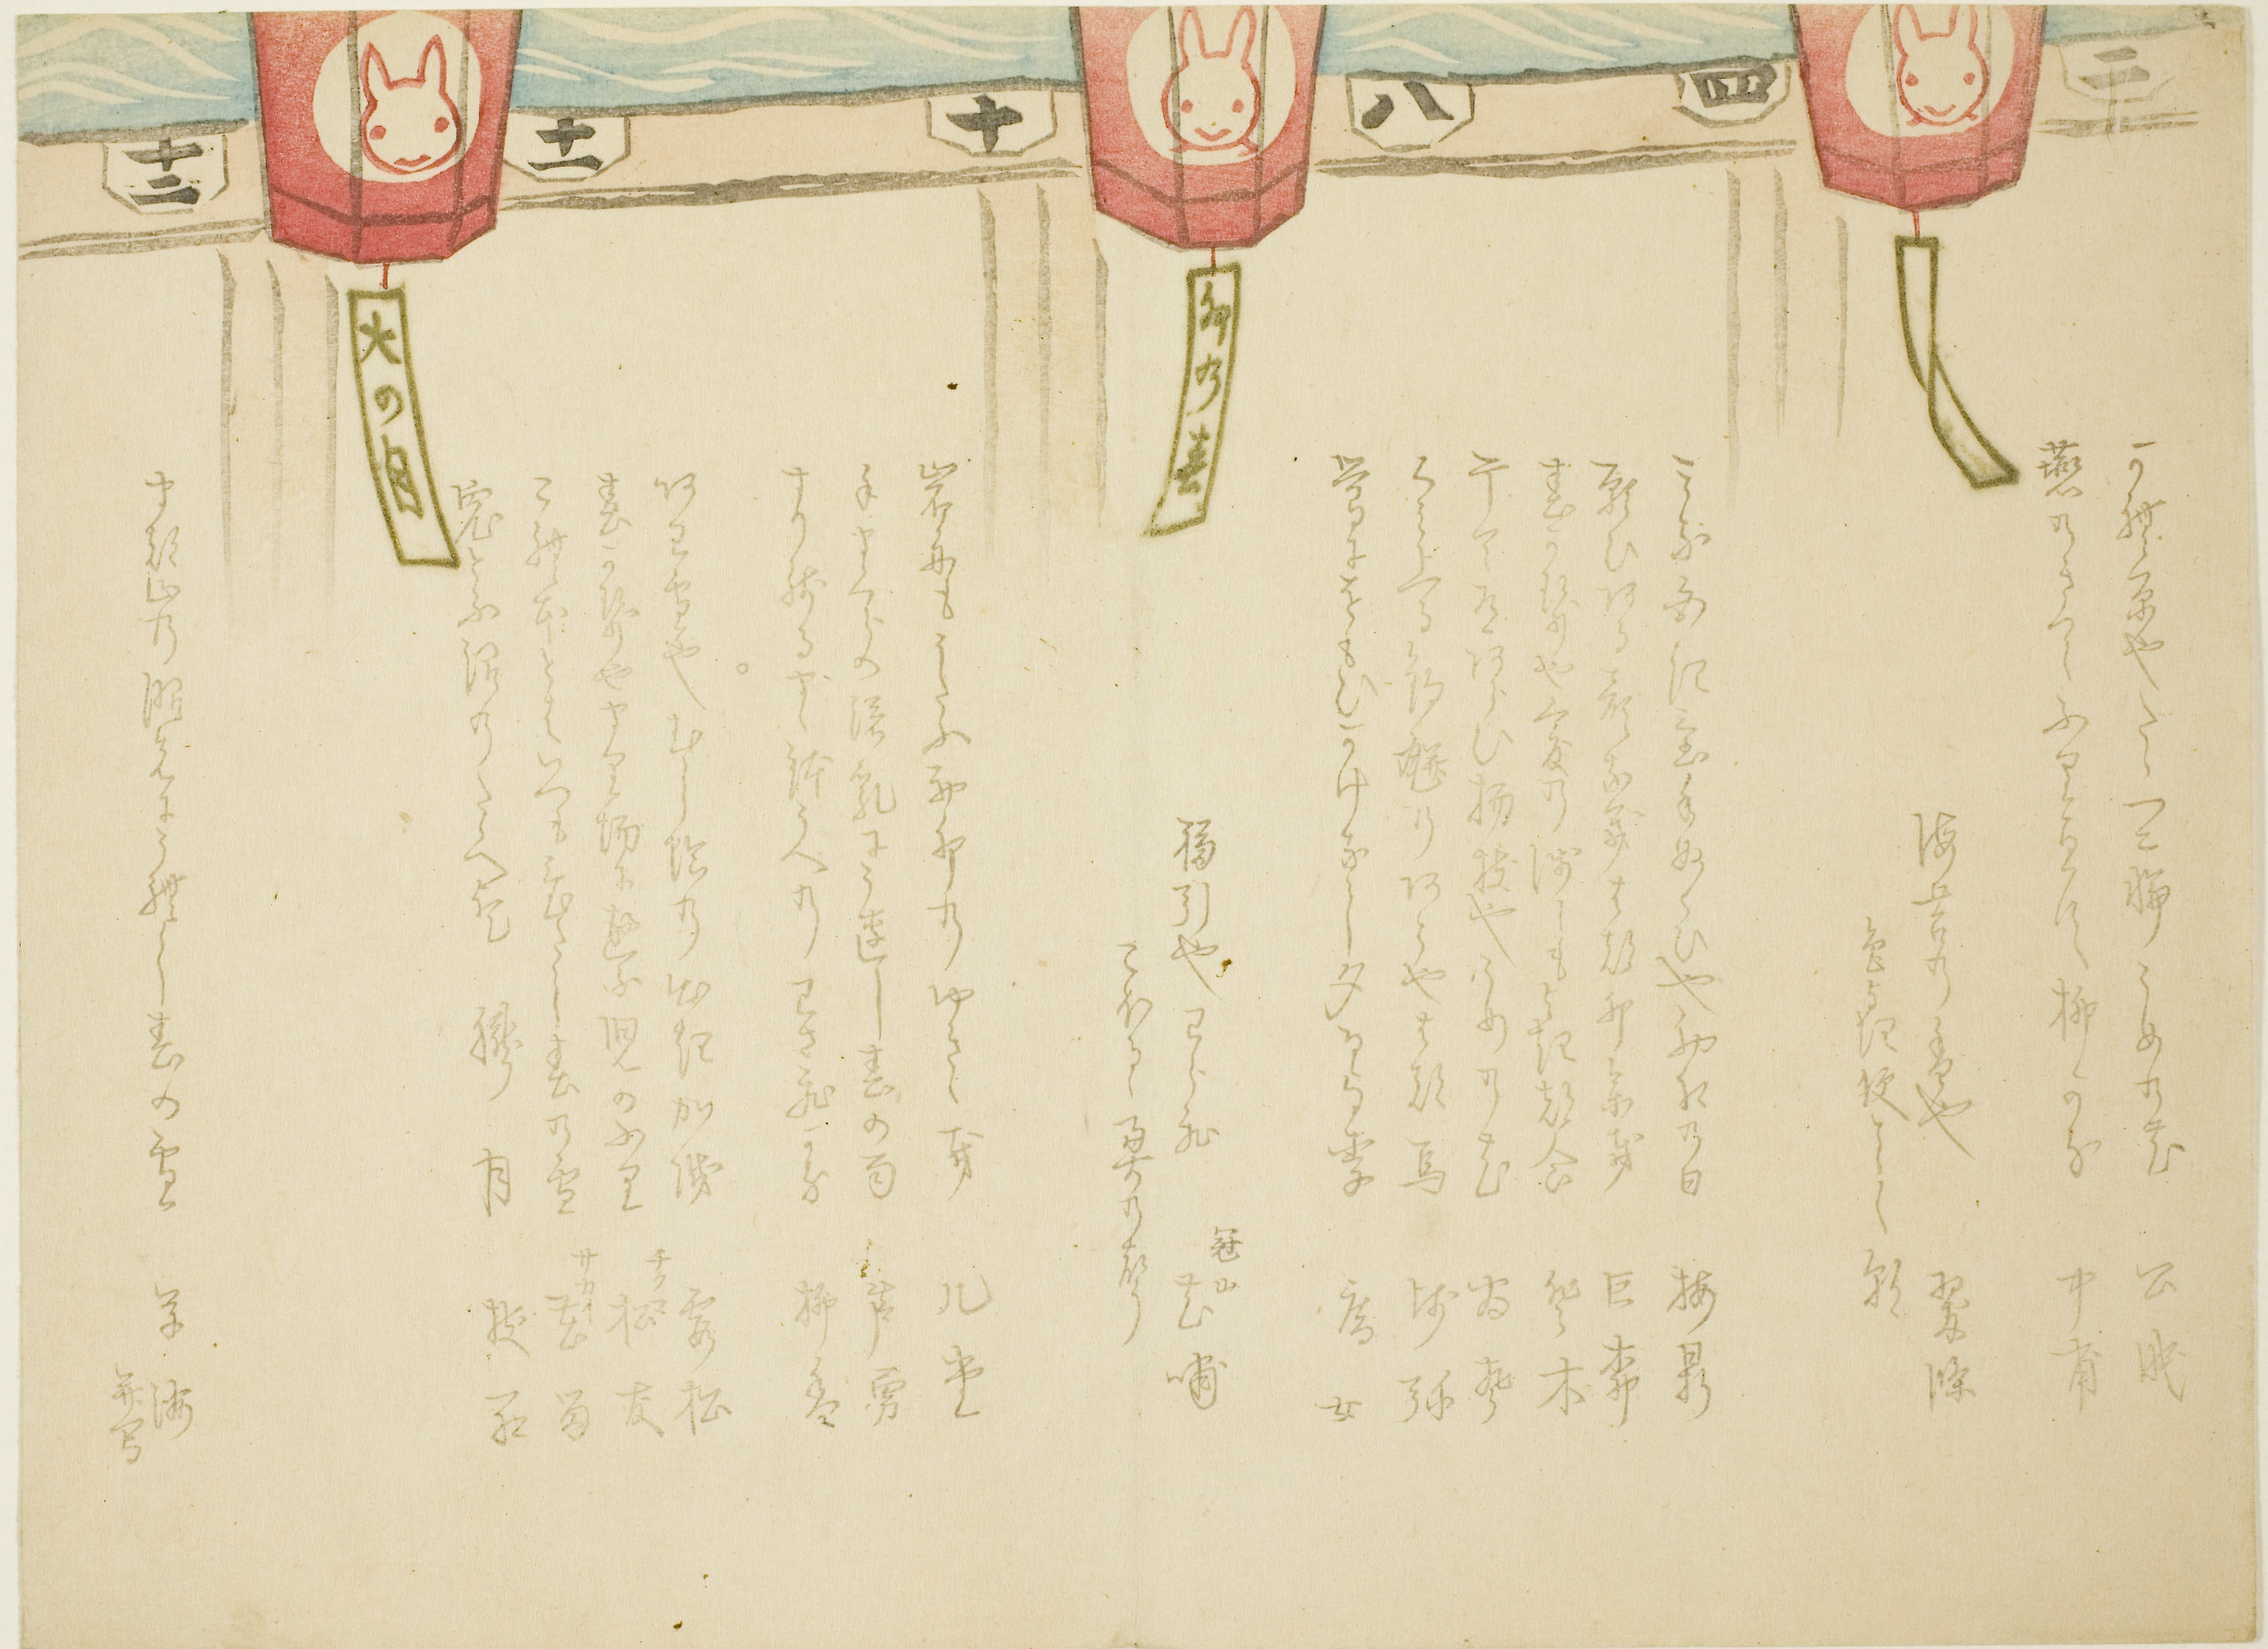
text, paper, font, writing, paper product, calligraphy, handwriting, letter